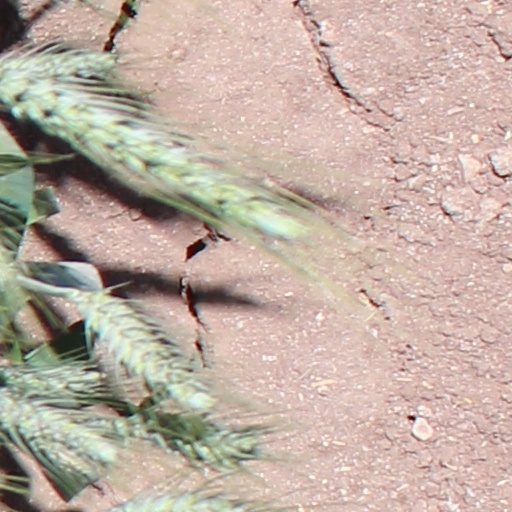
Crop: wheat